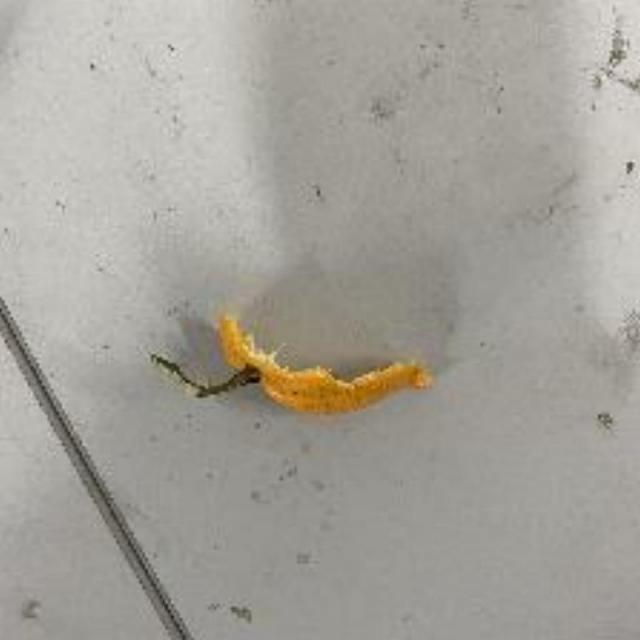
Label: peels